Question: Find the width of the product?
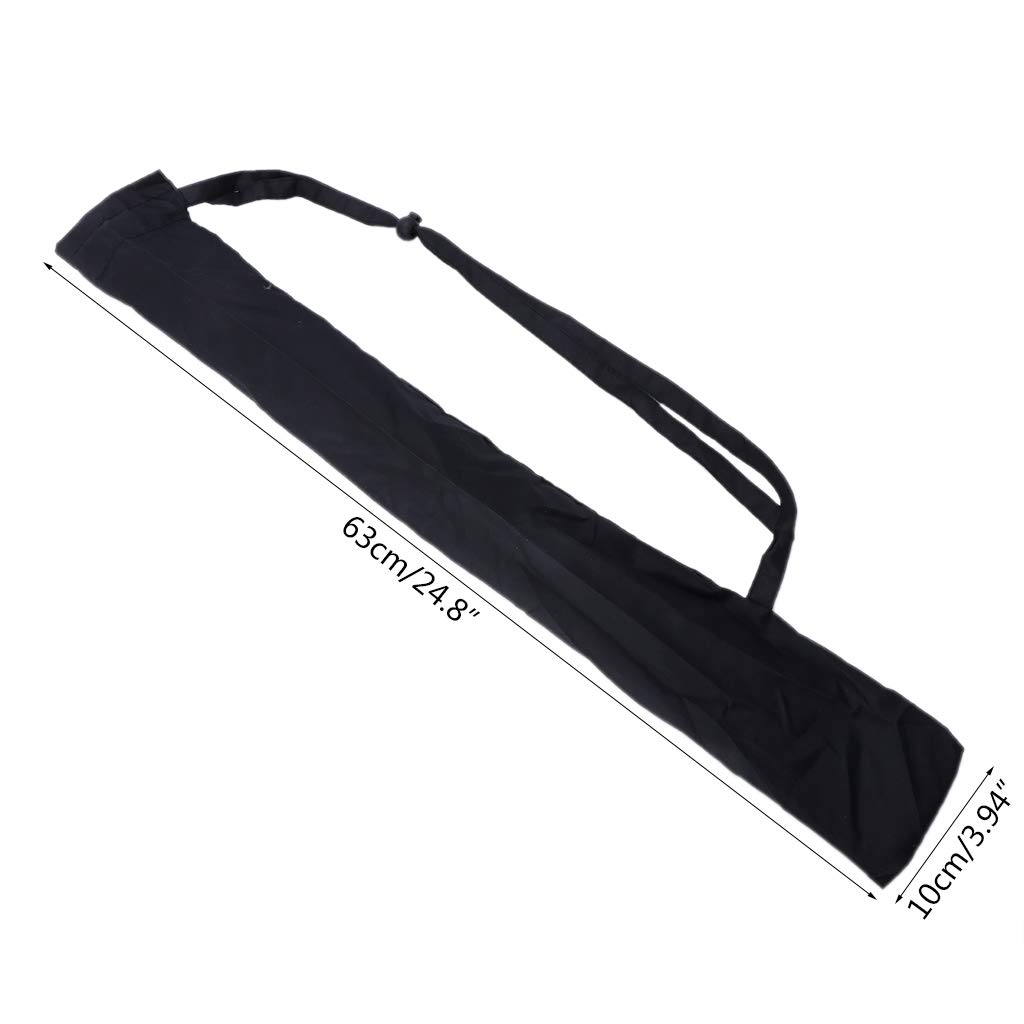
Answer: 63.0 centimetre